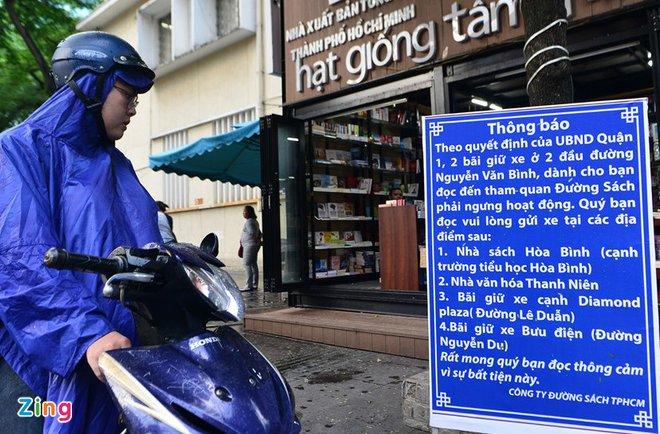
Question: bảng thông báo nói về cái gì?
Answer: thông báo về việc gửi xe